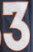
Number: 3